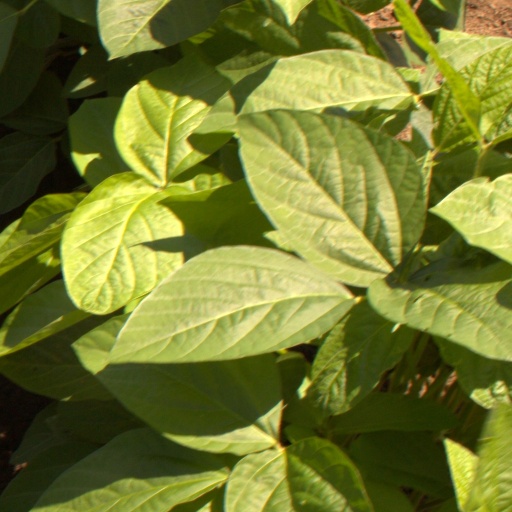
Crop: soybean